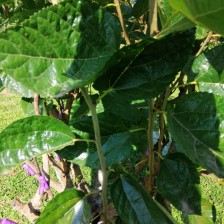
Variety: BlackOodTurkey